Amygdalodon

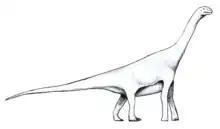
Hypothetical life restoration

The holotype (MLP 46-VIII-21-1) consists of some vertebrae, ribs, four complete and three partial teeth, and a partial pelvis and shoulder-blade, of which was discovered in 1936. The type species, "Amygdalodon patagonicus", was described by Cabrera in Argentina in 1947.